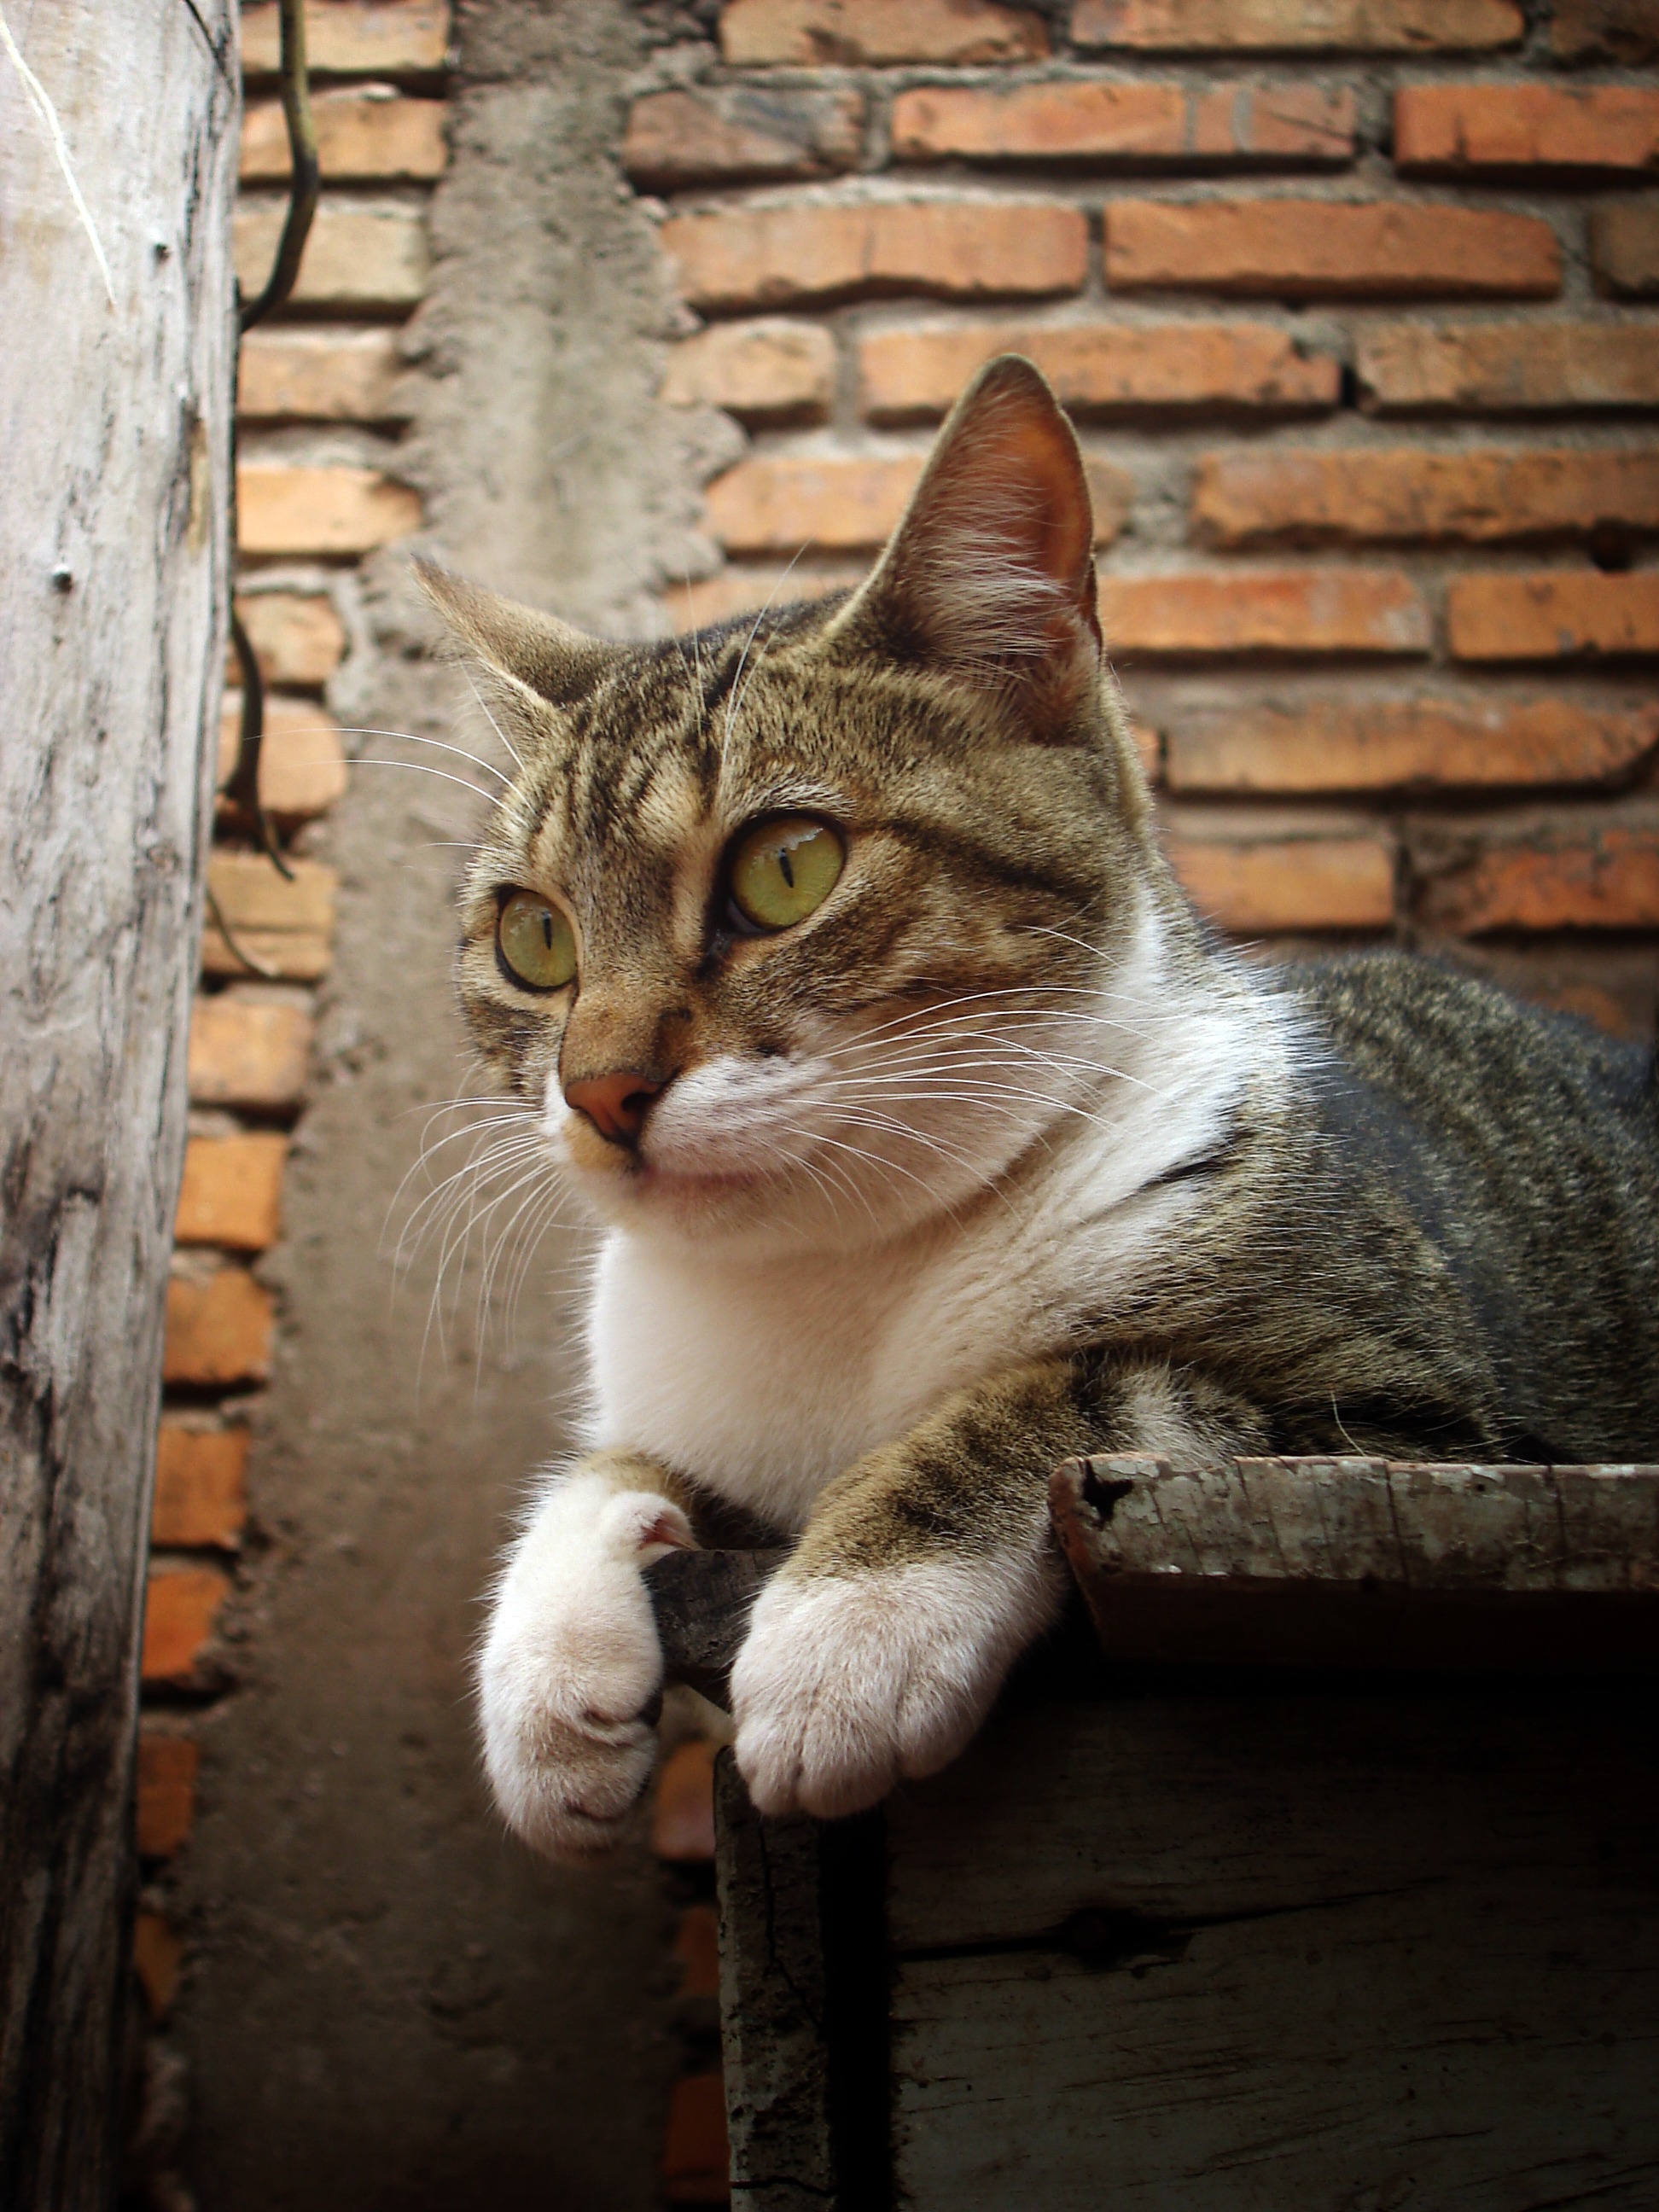
cat, feline, mammal, brick, fauna, whiskers, vertebrate, tabby cat, european shorthair, wild cat, small to medium sized cats, cat like mammal